Ariarathes I of Cappadocia

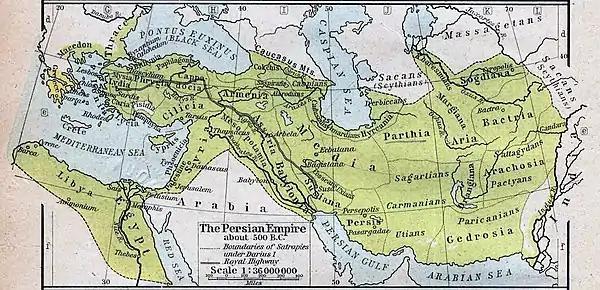
Map depicting the Achaemenid Empire in BC, by William Robert Shepherd (1923)

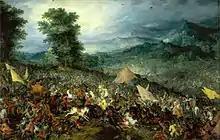
Anachronistic painting of the Battle of Gaugamela by Jan Brueghel the Elder (1602)

Although details of Ariarathes I's life are scant, it is known that he was born in 405/4 BC to Ariamnes and had a brother named Orophernes (Holophernes). He founded the eponymous Ariarathid dynasty, an Iranian family that claimed descent from Cyrus the Great, the first King of the Persian Achaemenid Empire, and Anaphas, one of the seven Persian conspirators who killed the Pseudo-Smerdis. During the reign of Artaxerxes II (404–358 BC), King of Kings of the Persian Achaemenid Empire, Ariarathes and his family served as minor officials in the satrapy of Cappadocia, which was governed by Datames at the time. Sometime after the assassination of Datames in BC, possibly after the ascension of Artaxerxes III (358–338 BC), Cappadocia was divided into a northern and southern satrapy. This change was implemented in response to the excessive power that Datames had amassed during his governorship as well as to improve the efficacy of the administration. By the 340s BC, Ariarathes had become satrap in Northern Cappadocia, having succeeded his father Ariamnes, overseeing territory that would later become the Kingdom of Pontus. The stability of Ariarathes's territory enabled him to send provincial troops with Artaxerxes III on the Achaemenid campaign to pacify Egypt.